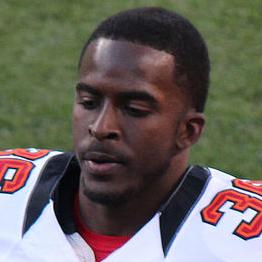
Age: 25